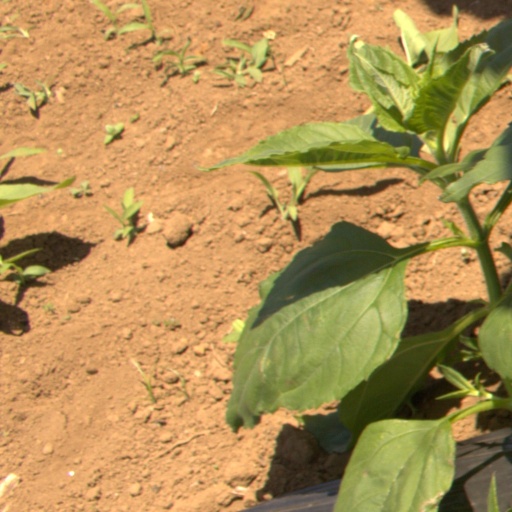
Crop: Jerusalem artichoke